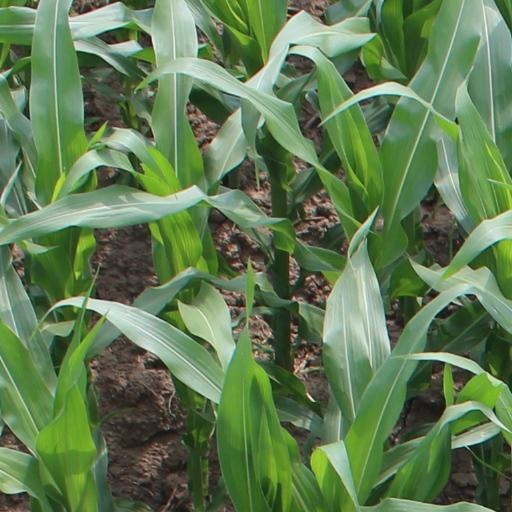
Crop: maize; corn